Ernst von Plener

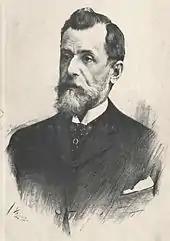
Ernst von Plener, 1897

He was educated at Vienna and Berlin. He served in the diplomatic corps (1865–73) in the Paris and London embassies. He was then elected by the Eger Chamber of Commerce to the House of Deputies of the Imperial Diet where he joined the Left. He succeeded Herbst as head of the German liberals, both in Prague and in Vienna, and in 1888 was chosen leader of the party called United German Left.